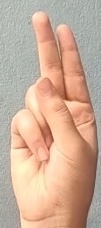
ASL sign: U